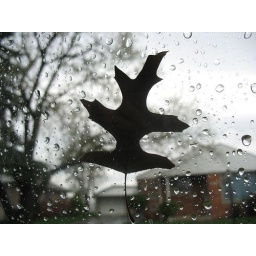
a leaf stuck on the window of our van. My grandma's house is in the background